Tuamotu tropical moist forests

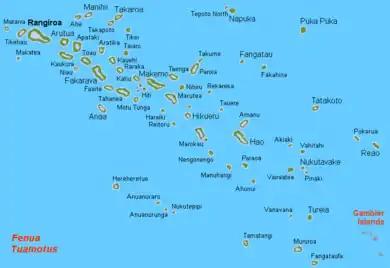
Map of the Tuamotu and Gambier islands

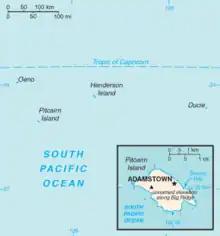
Map of the Pitcairn Islands

Pitcairn Island is a volcanic island that reaches 350 meters elevation. Henderson is a raised limestone plateau. The other Pitcairn Islands, Ducie and Oeno, are atolls.